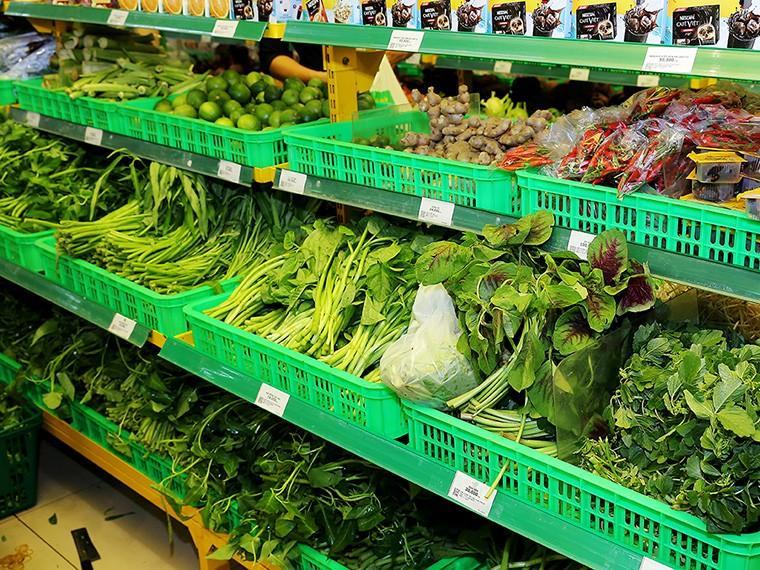
các khay hàng trên kệ hàng đều có màu xanh lá cây